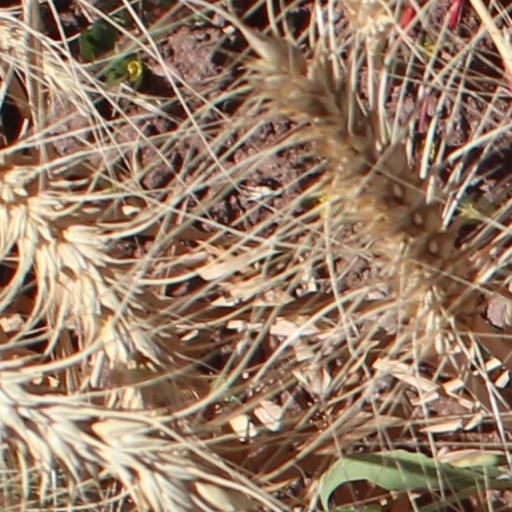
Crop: wheat